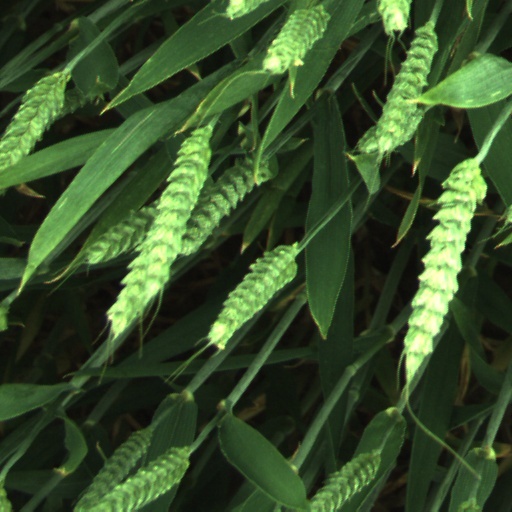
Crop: wheat